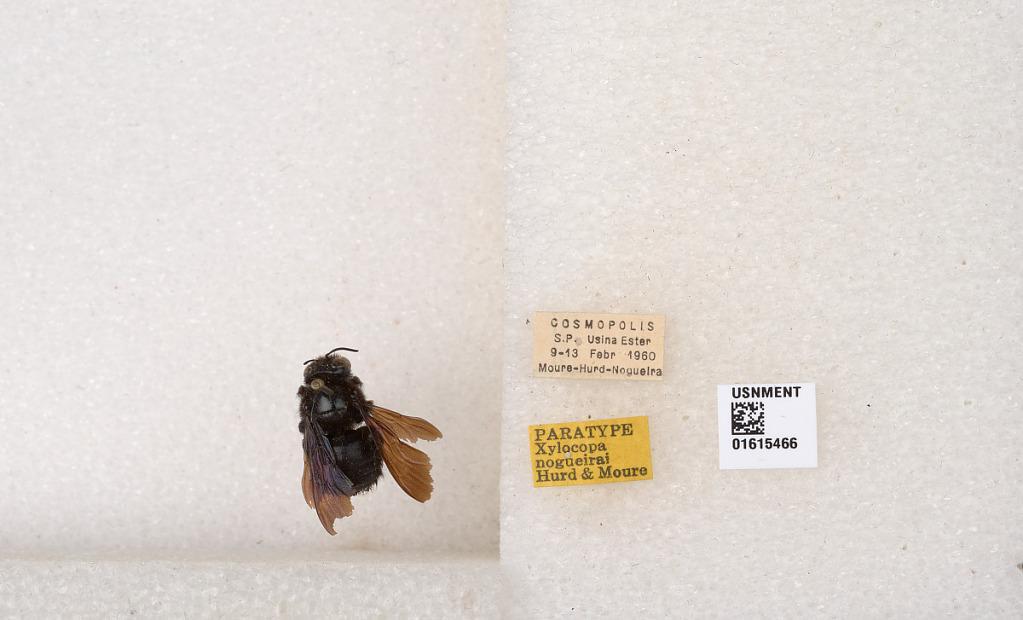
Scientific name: Xylocopa (Stenoxylocopa) nogueirai Hurd & Moure
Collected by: Moure, Moure & Nogueira
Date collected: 1960-2-9
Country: Brazil
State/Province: Sao Paulo
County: Cosmopolis
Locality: Usina Ester